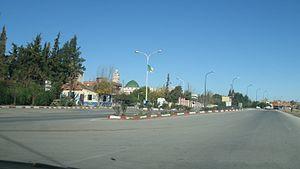
Sidi Lahcene dans la wilaya de Sidi Bel Abbes
Sidi Lahcene, également orthographié Sidi Lahssene — anciennement Détrie lors de la colonisation française —, est l'une des 52 communes de la wilaya de Sidi Bel Abbès en Algérie.